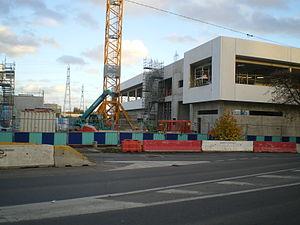
Chantier de l'atelier de remisage des rames du T8
La ligne 8 du tramway d'Île-de-France, aussi connue sous le nom de Tram'y en phase projet et en abrégé la ligne T8, est une ligne de tramway située dans le nord de la banlieue parisienne mise en service le 16 décembre 2014. Longue de 8,45 kilomètres, la ligne de tramway relie en fourche la station de métro Saint-Denis - Porte de Paris à la gare de Villetaneuse-Université et à la station Épinay-Orgemont.